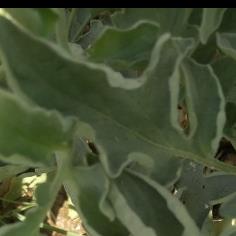
Crop: Tomato
Condition: virosis-d